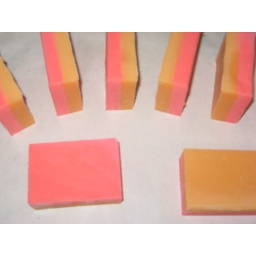
Neon orange layer scented in peach melon (Serendipities), and neon pink layer scented in Papaya Mango (Bittercreek)..smells YUM!